Question: Why are the giraffes there?
Tambaya: Meyasa raƙumin dawa yake nan?
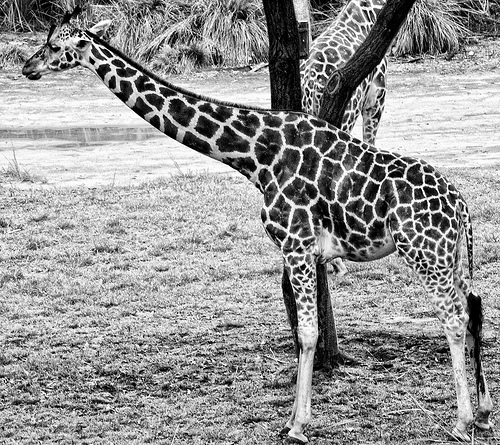
Answer: To entertain tourists.
Amsa: Saboda masa yawan bude ido su gansu.